Rigoberto Pérez

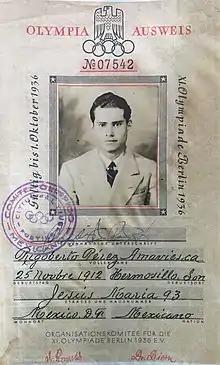
Rigoberto Pérez Identity Card for Berlin 1936 Olympic Games

Rigoberto Pérez Amavisca (born 26 November 1912, date of death unknown) was a Mexican pole vaulter who competed in the 1936 Summer Olympics. His personal best in pole vaulting is 4.10 m set in 1939.